Gladys Knight & the Pips

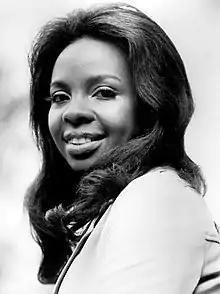
Gladys Knight (1974)

Their third single, "Everybody Needs Love", became the group's first American charted single in two years, reaching number 39 on the Billboard Hot 100 and number three R&B after its release in 1967. On the A&E Network television program "Biography", Knight stated that she and the Pips were regarded as a second-string act, and that "Diana (Ross) & the Supremes, The Temptations, and Marvin Gaye were given all the hits, while we took the leftovers." In Knight's autobiography, "Between Each Line of Pain and Glory: My Life Story", she stated that Diana Ross had the group removed from being The Supremes' opening act on a 1968 tour for, according to Knight, being 'too good'. The group finally scored a career breakthrough with their fourth Motown single, "I Heard It Through the Grapevine", which reached number 2 on the Billboard Hot 100 and number one on the R&B chart. The group's recording became Motown's bestselling single ever to that point, selling over 2.5 million copies. Marvin Gaye's version of the song, released in 1968, outsold the group's version, selling four million copies and reaching number one on the Hot 100. While at Motown in 1968, Knight was the first person to suggest that Berry Gordy sign the up-and-coming group called The Jackson Five (though Bobby Taylor of the Vancouvers also had a role), after appearing with them on a concert held in Gary, Indiana, to help elect Mayor Richard Hatcher, despite the claim that Diana Ross discovered them.